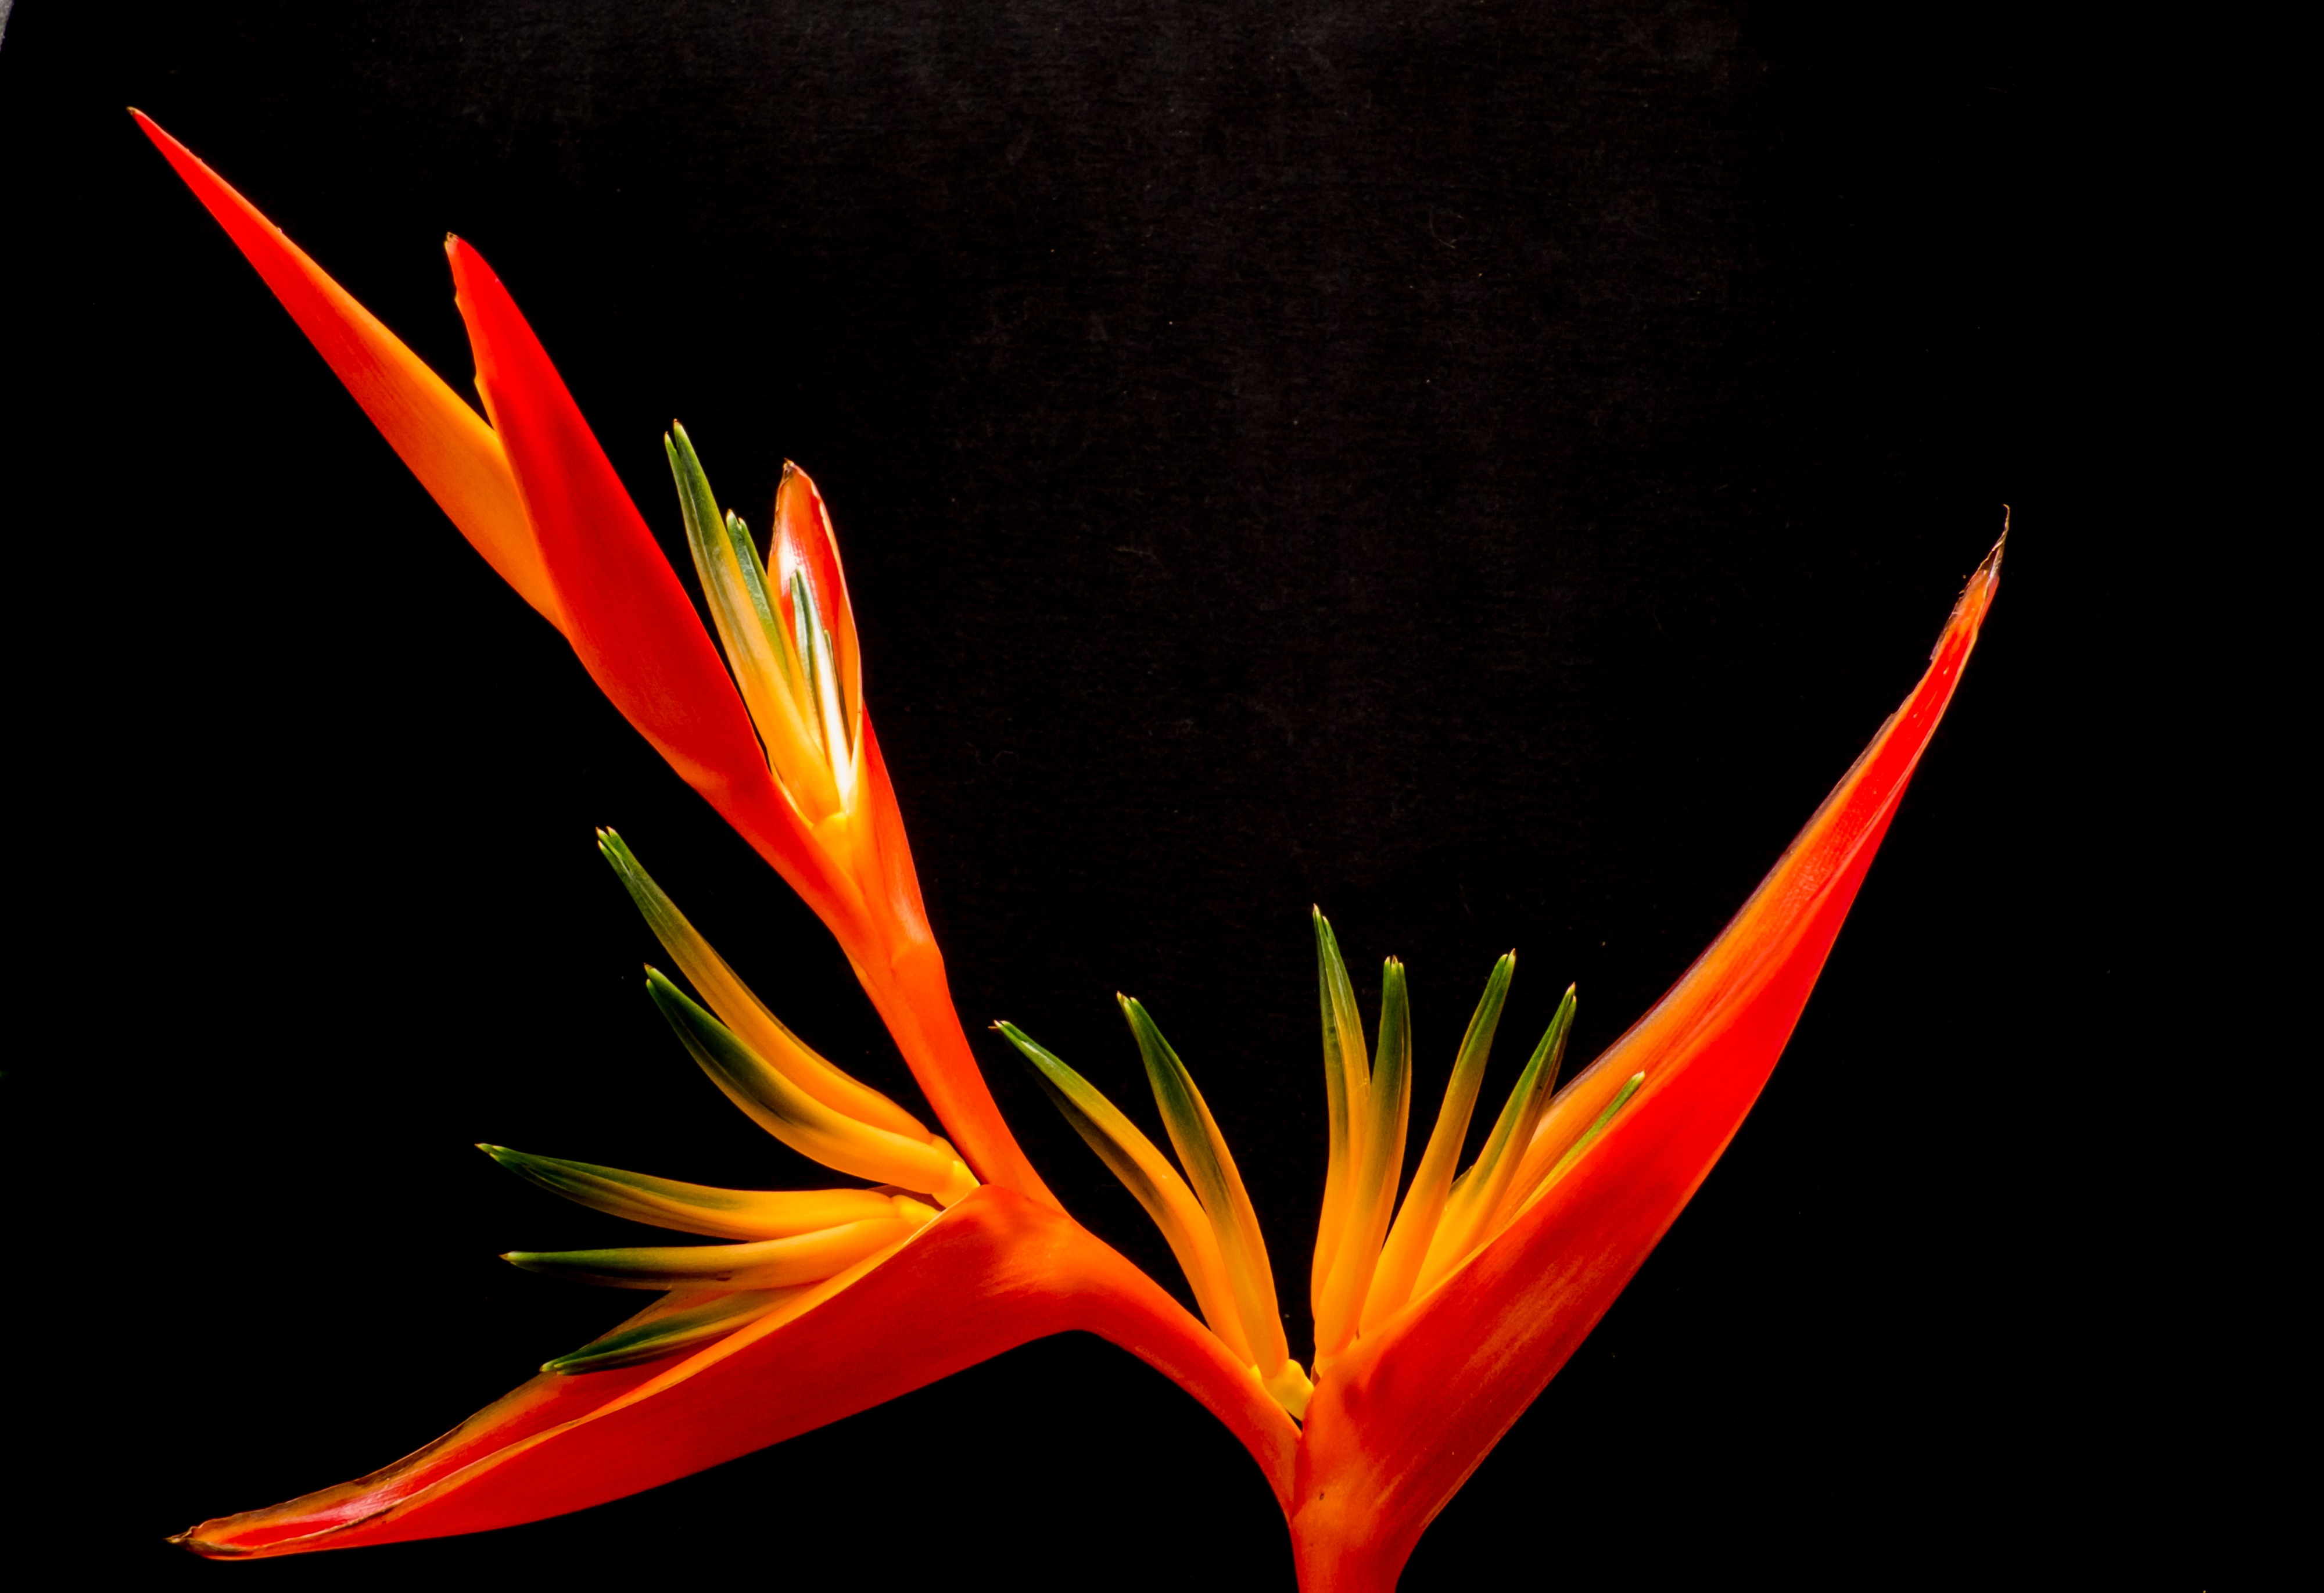
plant, sunlight, leaf, flower, petal, bloom, orange, red, color, flame, yellow, closeup, close, flora, maple leaf, orchid, close up, macro photography, flowering plant, computer wallpaper, land plant, birds of paradise flower